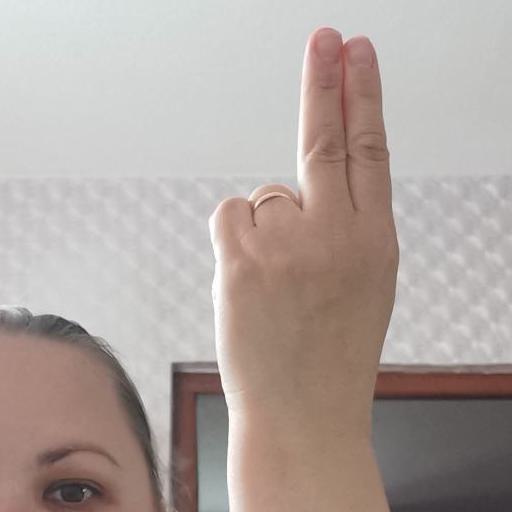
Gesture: two_up_inverted